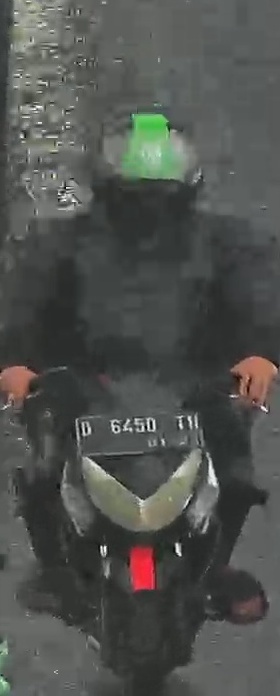
person-with-helmet: 1
person-without-helmet: 0